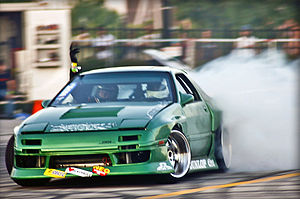
Dæk (hjul) / Galleri
Et dæk udgør den affjedrende yderste del af et hjul. Dæk er som oftest lavet af en gummiblanding, og er i princippet de tre sider af en ballon, hvor fælgen udgør den sidste side. Der findes dog også massive dæk, som ikke indeholder luft, ligesom dæk findes både slangeløse, som oftest på biler, samt med slange, som på cykler og knallerter.